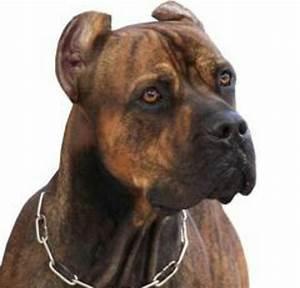
dog